Helensburgh railway station

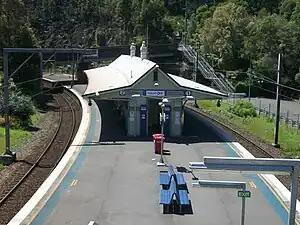
Southbound view of the station platforms from the footbridge, January 2008

Helensburgh railway station is a heritage-listed railway station located on the South Coast railway line in New South Wales, Australia. It serves the town of Helensburgh. It was added to the New South Wales State Heritage Register on 2 April 1999.